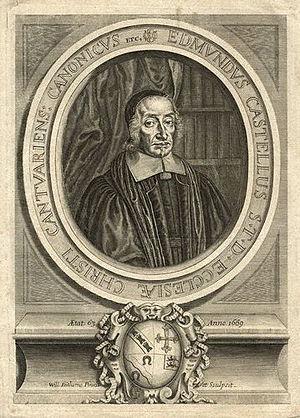
Edmund Castell, né le 4 janvier 1606 à Hatley et mot le 6 janvier 1685 à Gobion, est un orientaliste britannique. Il est essentiellement célèbre aujourd’hui pour la part très active qu’il prit dans la publication de la Bible polyglotte de Walton.